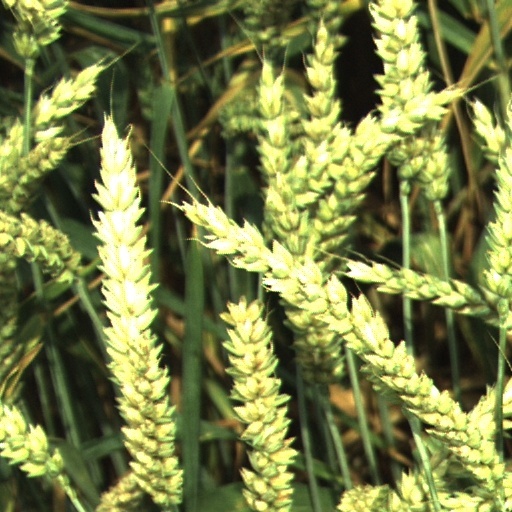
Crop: wheat